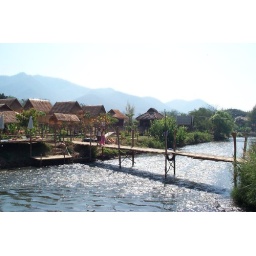
Bamboo bridge over the Pai river in the afternoon